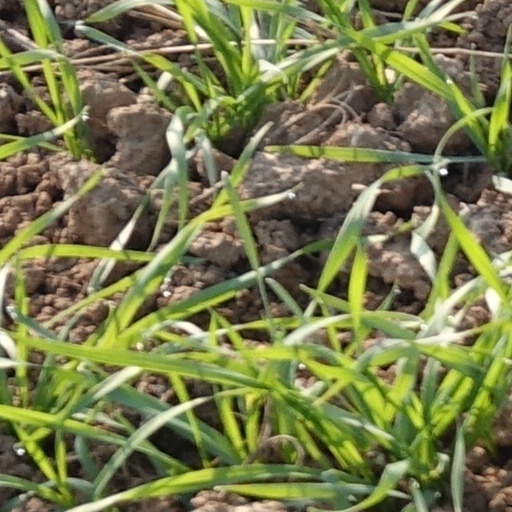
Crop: wheat